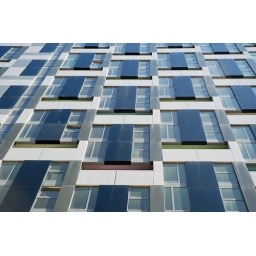
the window designs on one of the new building developments in liverpool